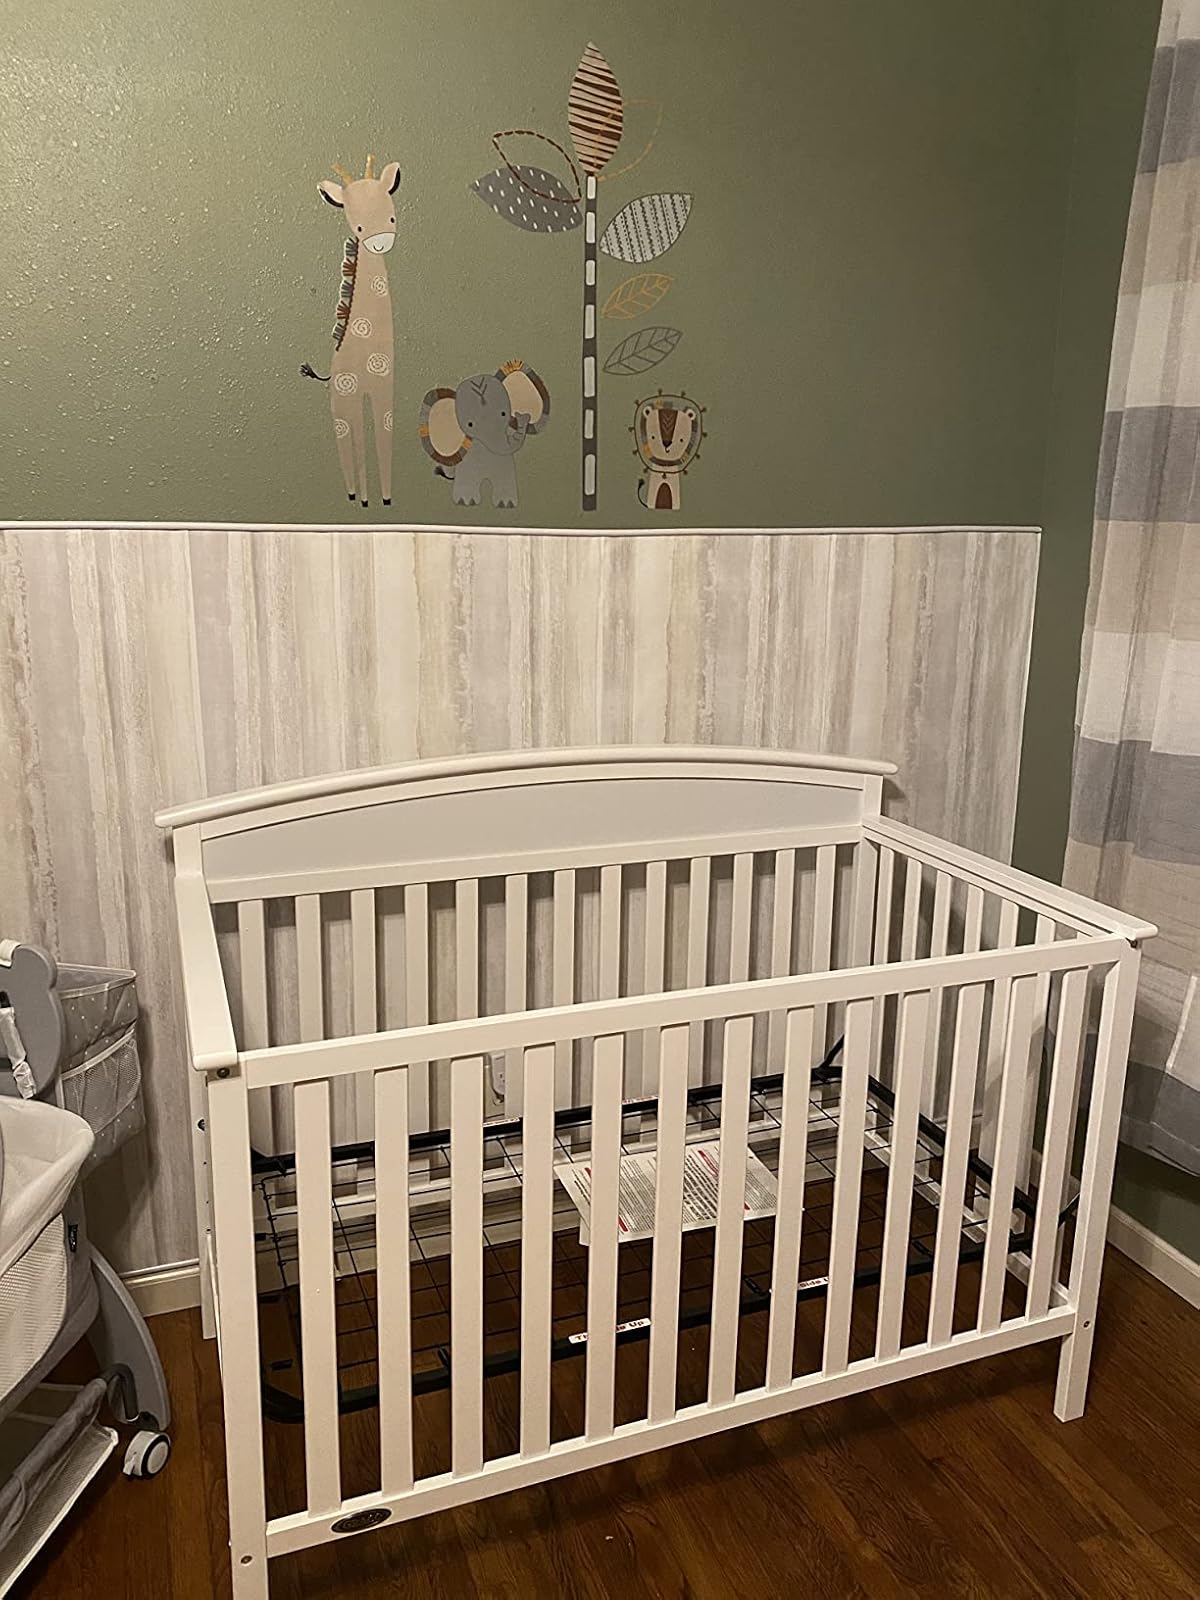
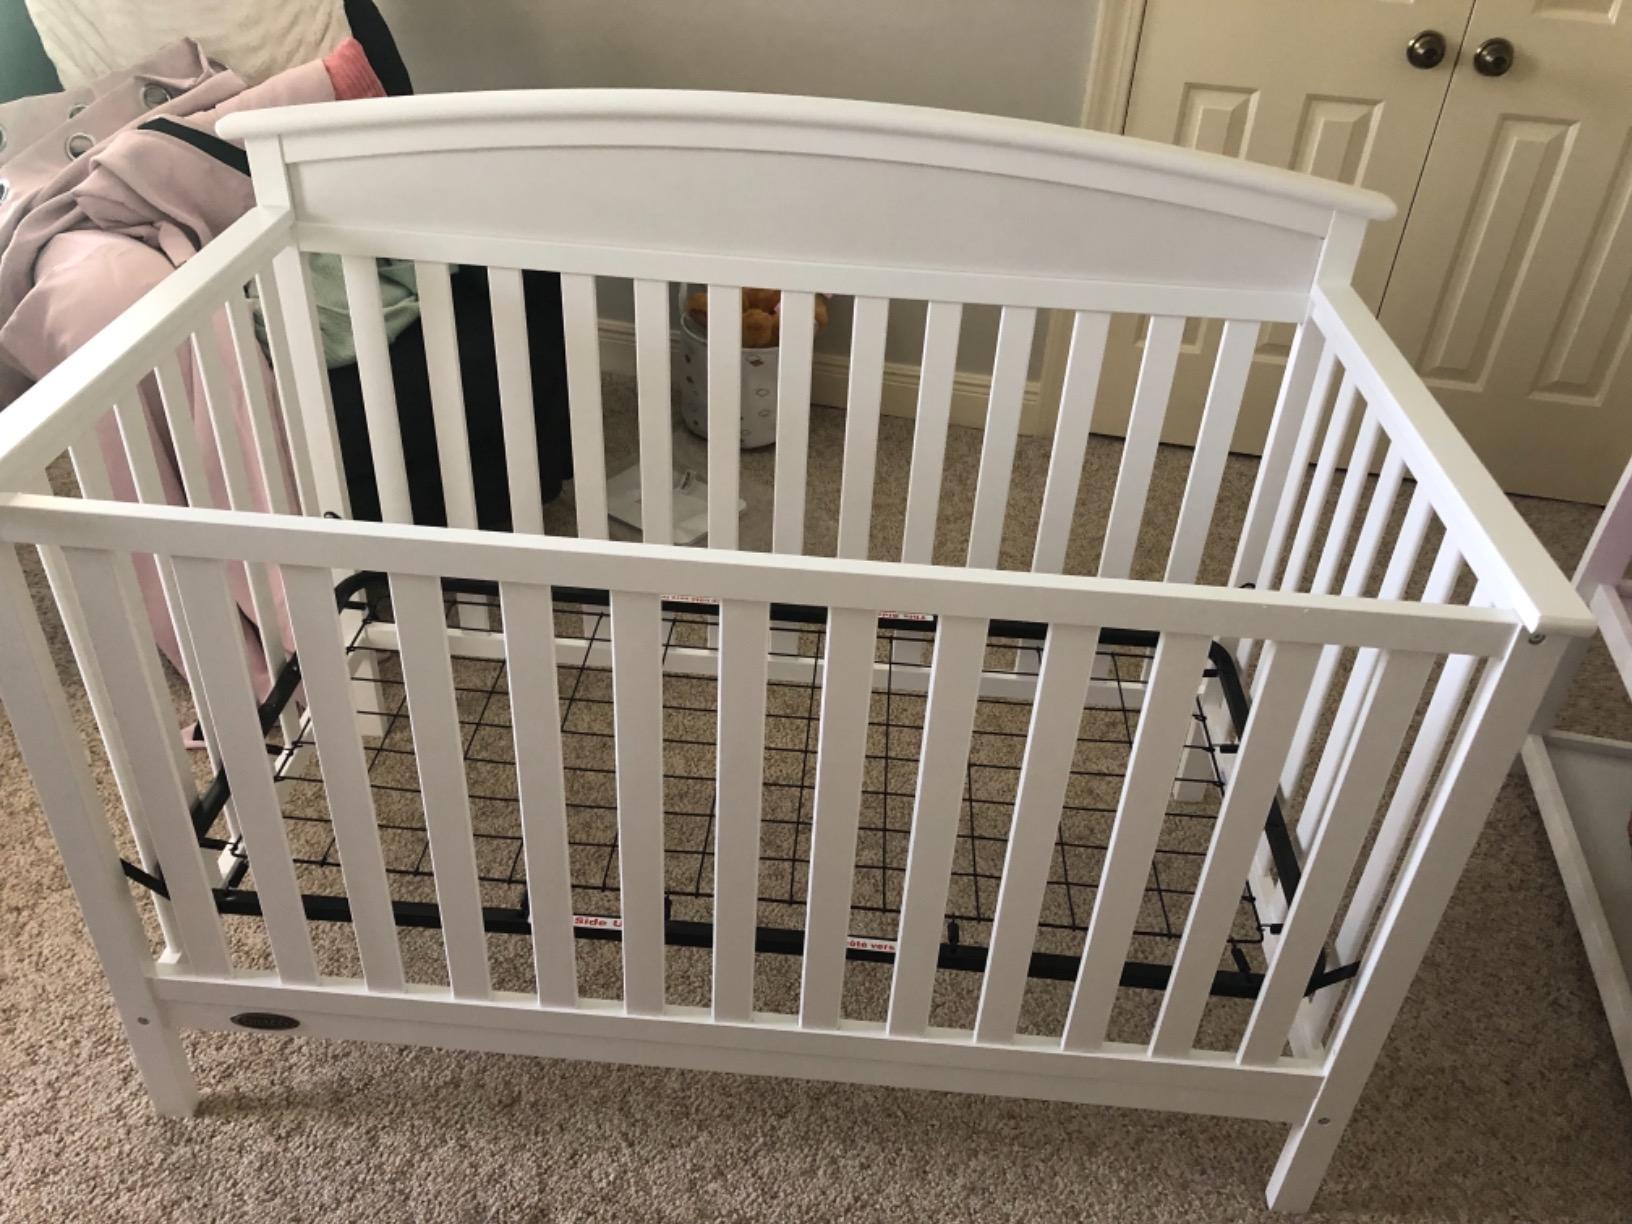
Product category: products_crib
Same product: yes